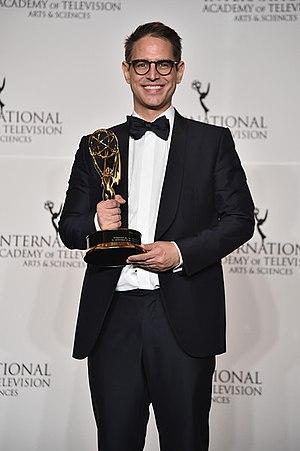
Greg Berlanti, né le 24 mai 1972 à Rye, est un producteur, scénariste et réalisateur de télévision américain.